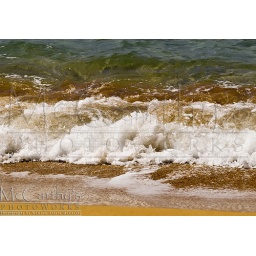
Waves crashing on the coast on a beach in Malta